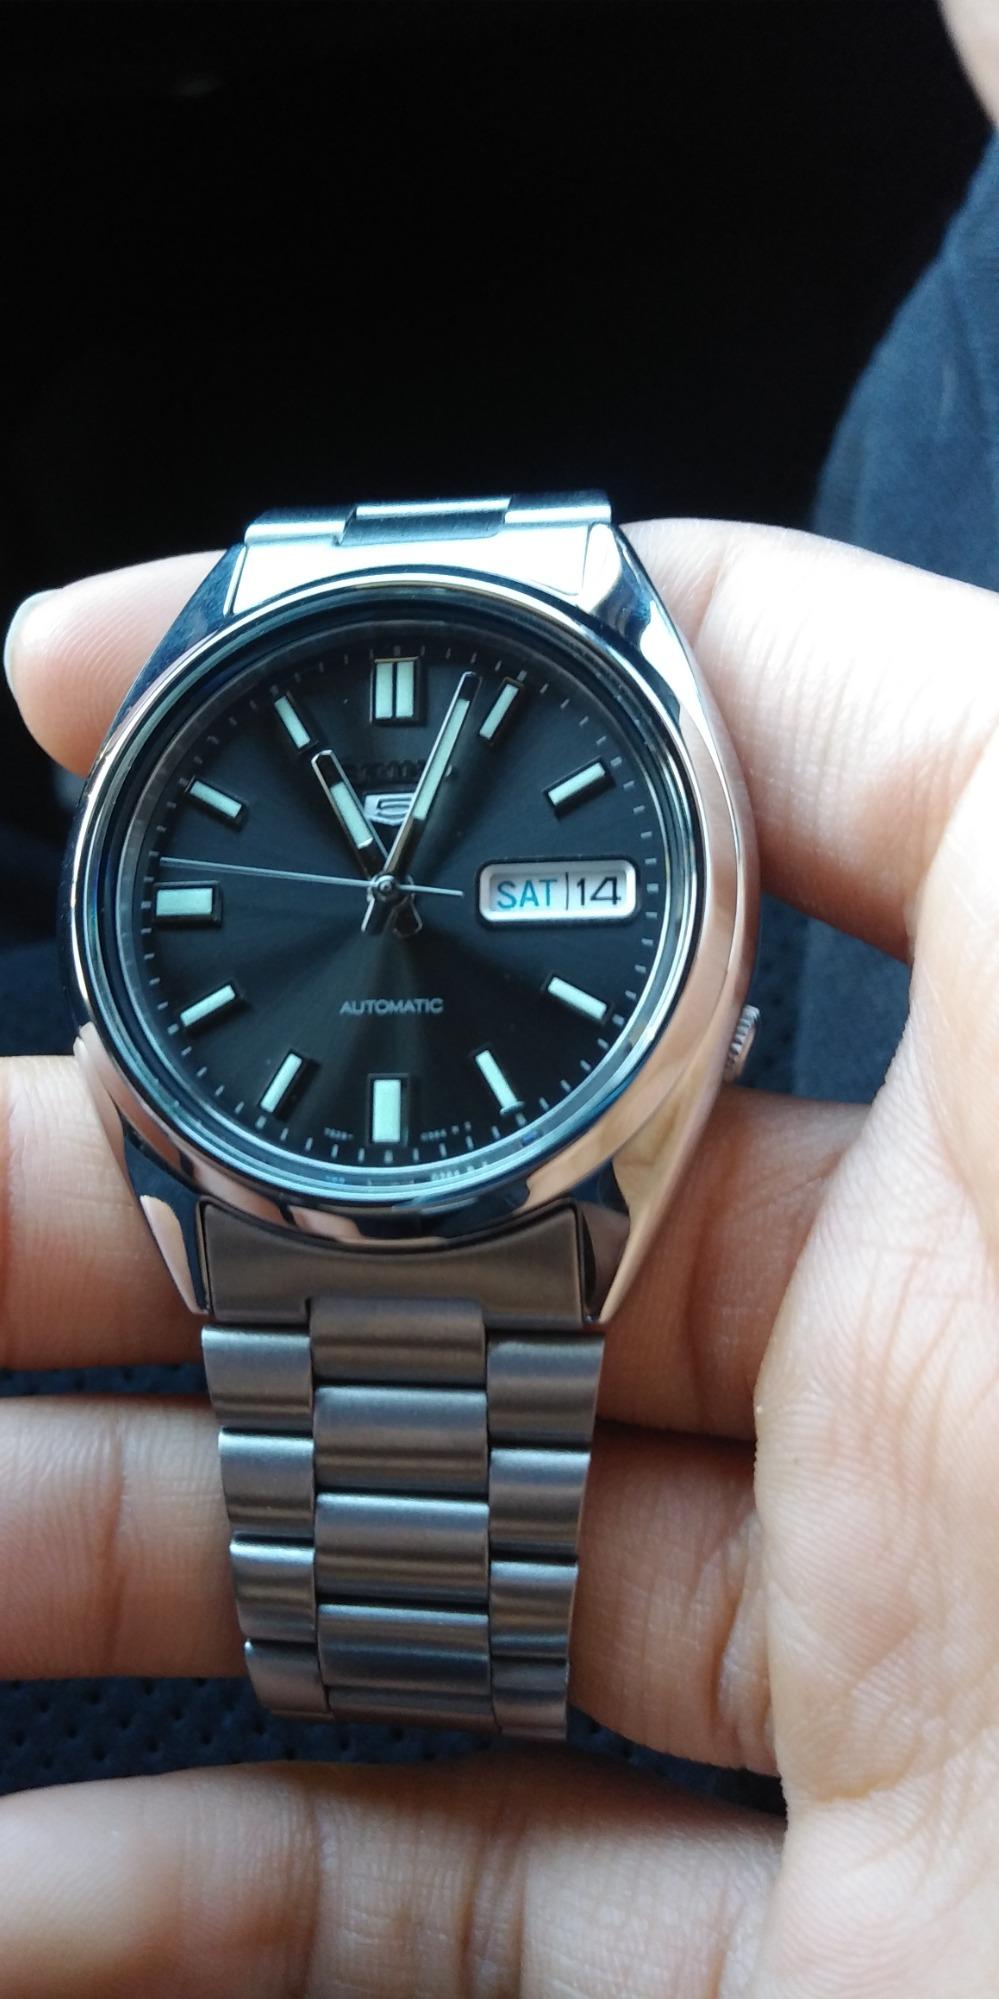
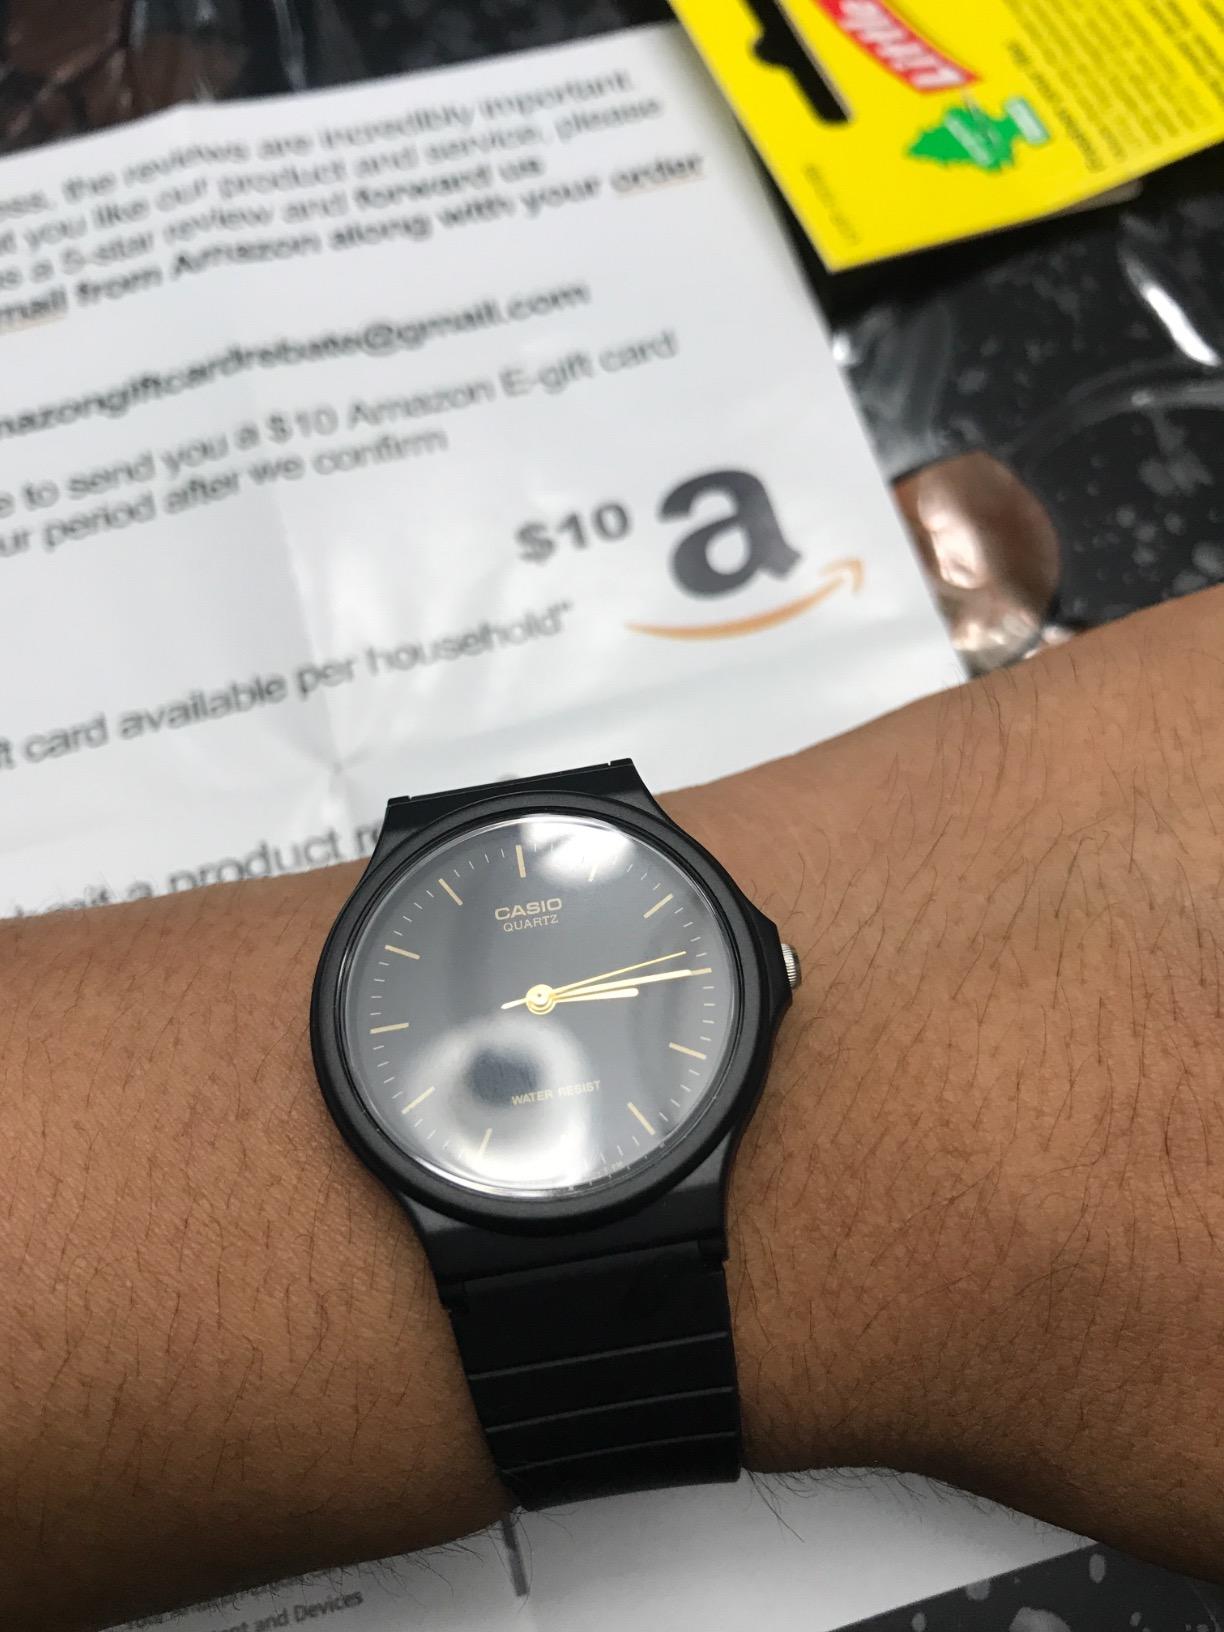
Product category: accessories_watch
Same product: no